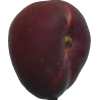
Label: nectarine_flat